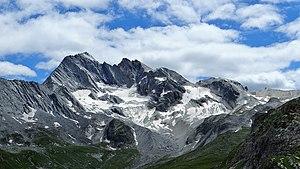
Pointe de l'Echelle(3422m) et glacier de la Masse
La pointe de l'Échelle est un sommet de la partie méridionale du massif de la Vanoise, dans les Alpes françaises, dans le département de la Savoie. Avec 3 418 mètres d'altitude, il s'agit du point culminant d'un chaînon nord-sud qui s'étend de la pointe de Rosoire au Rateau d'Aussois.